Pure Land Buddhism

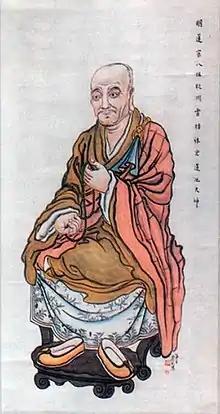

The Mahayana Sutras which teach Pure Land methods were brought from the Gandhāra region to China as early as 147 CE, when the Indo-Kushan monk Lokakṣema began translating the first Buddhist sūtras into Chinese. They include the "Akṣobhya-vyūha" (centered on Abhirati, the buddha-field of the Buddha Akṣohhya) and the "Pratyutpanna Samādhi Sūtra" (which discusses the buddhafield of Amitabha). The earliest of these translations show evidence of having been translated from the Gāndhārī language, a Prakrit. There are also images of Amitābha with the bodhisattvas Avalokiteśvara and Mahāsthāmaprāpta which were made in Gandhāra during the Kushan era.